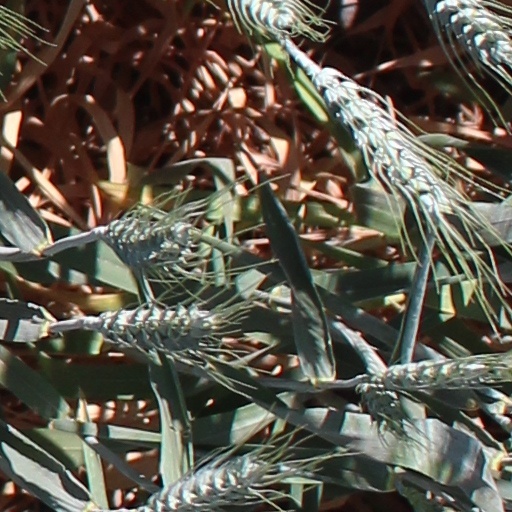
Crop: wheat